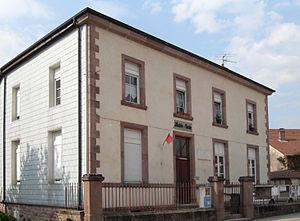
La mairie-école de Fays, Département des Vosges
Fays est une commune française située dans le département des Vosges, en région Grand Est.